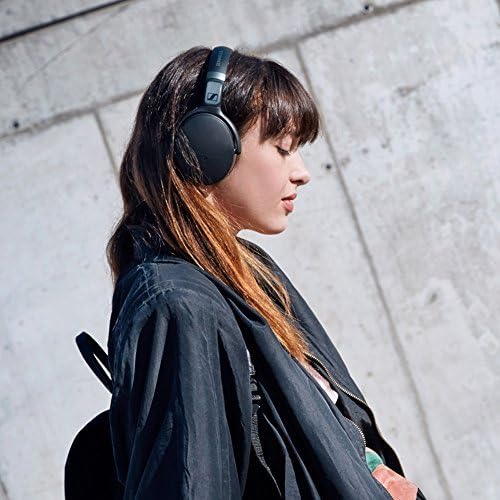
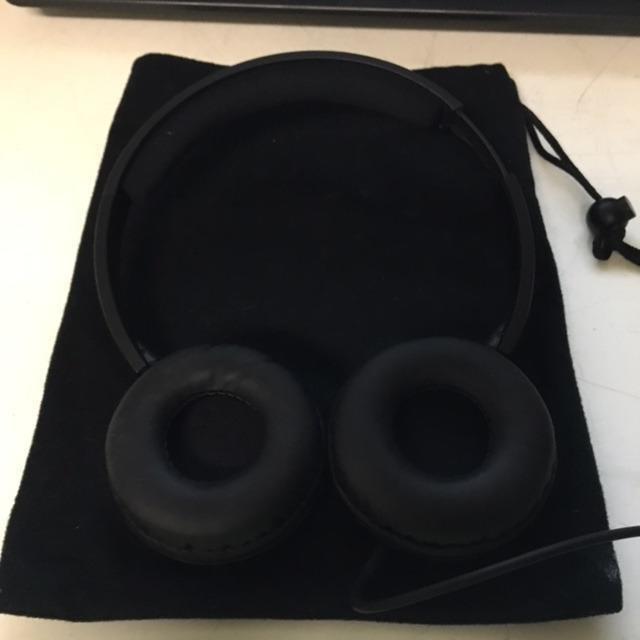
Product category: headphones
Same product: no